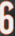
Number: 6